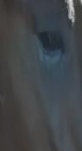
Face region: eyes (orbital_tightening_and_eye_area)
Pain indicator: moderately_present